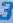
Number: 3